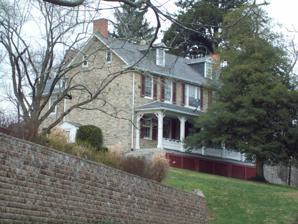
Building: Jericho Farm (Kingsville, Maryland)
Country: United States of America
Year built: 1780
Historic house in Maryland, United States United States historic place Jericho Farm U.S. National Register of Historic Places Jericho Farm, December 2009 Show map of Maryland Show map of the United States Location 12230 Jericho Road, Kingsville, Maryland , U.S. Coordinates 39°27′23″N 76°23′17″W / 39.45639°N 76.38806°W / 39.45639; -76.38806 Area 1.2 acres (0.49 ha) Built 1780 NRHP reference No. 84001352 Added to NRHP September 7, 1984 Jericho Farm is a historic home located near Kingsville , Baltimore County , Maryland , near historic Jerusalem Mill Village . It is a large 2 + 1 ⁄ 2 -story gable -roofed stone 25 by 30-foot dwelling house. The house was constructed in two periods: the original dwelling, built circa 1771 consisting of a 2+1⁄2-story, side-passage, double pile house; additions were made in 1780; about 1820, a five-bay, 2+1⁄2-story, center-passage, single pile house was constructed against the south gable of the earlier building. Jericho Farm was listed on the National Register of Historic Places in 1984. References